Maluma

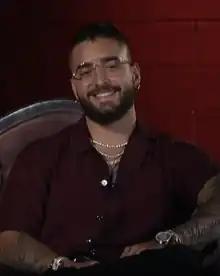
Maluma during the world premiere of music video "Medellín" on MTV in April 2019

In 2019, Maluma collaborated with American singer-songwriter Madonna, appearing on the songs "Medellín" and "Bitch I'm Loca" from her album "Madame X". In April it was announced that Maluma will star in "Marry Me" alongside Jennifer Lopez. He also featured as a voice actor in Walt Disney Animation Studios film "Encanto" as Mariano.